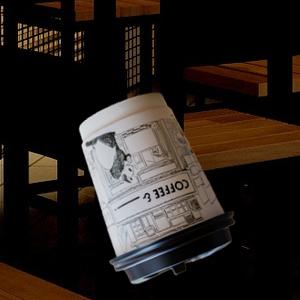
Label: cups